China National Botanical Garden station

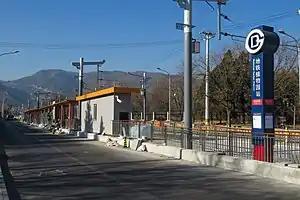
Eastbound platform in December 2017

China National Botanical Garden station, formerly known as Botanical Garden station, is a station on Xijiao line (light rail) of the Beijing Subway. It was opened on 30 December 2017. On April 18, 2022, following the renaming of China National Botanical Garden, the station was renamed to current name.